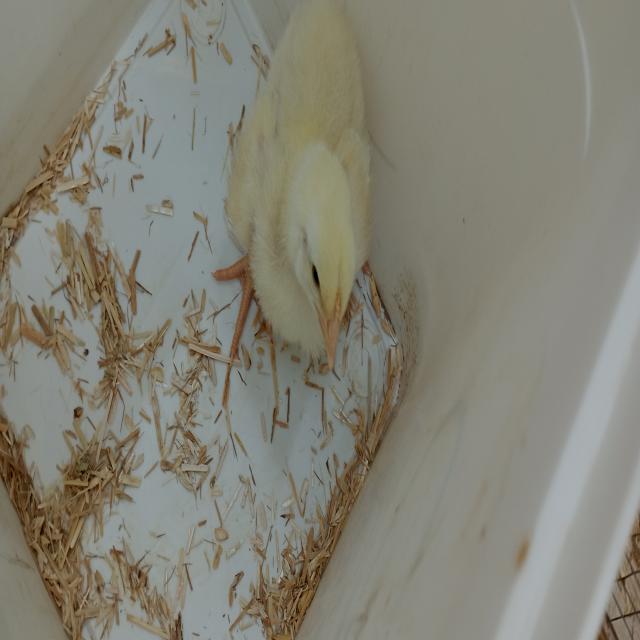
Weight: 191 g